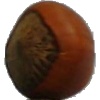
Label: Nut Forest 1